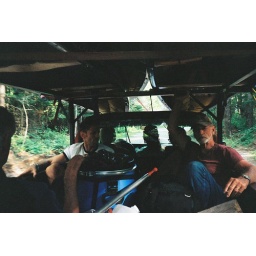
Our white water canoe trip down the Madawaska River in June of 2008.